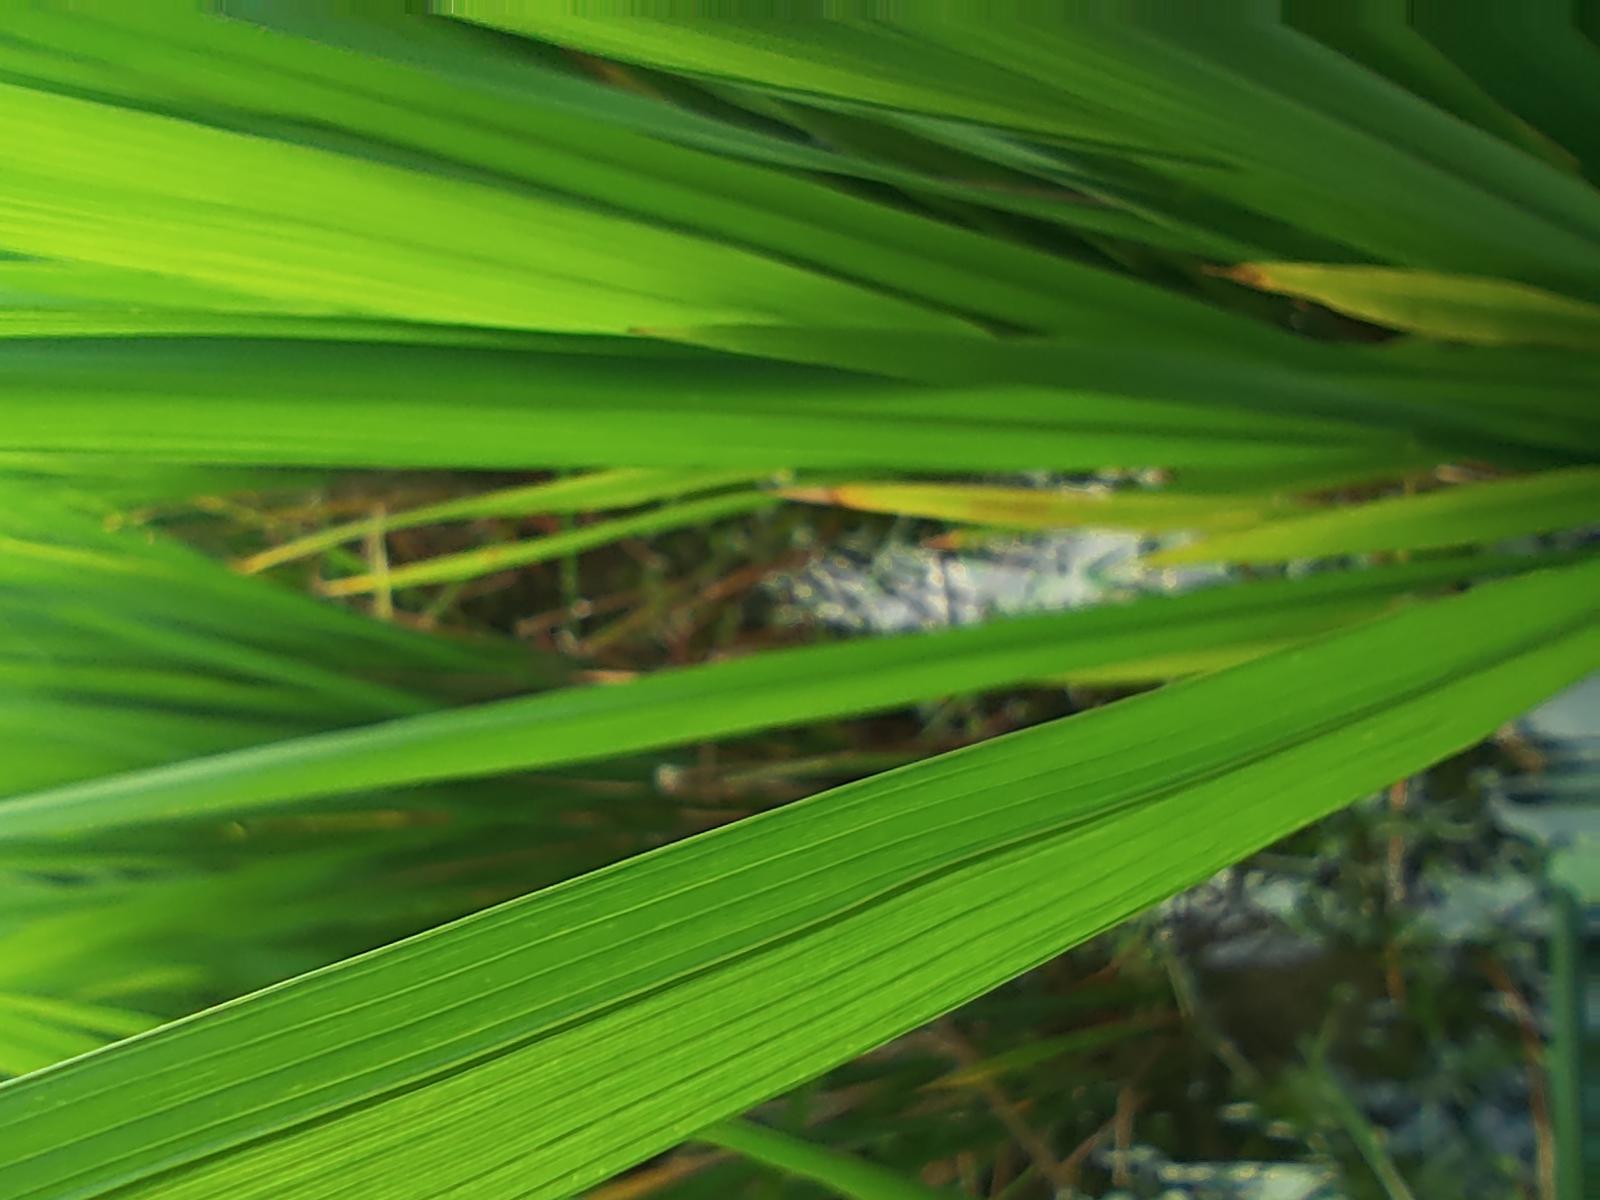
Nhãn: Healthy